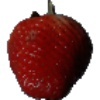
Label: Strawberry 1